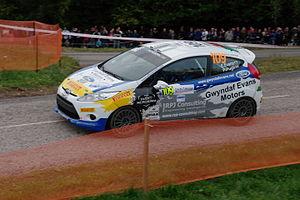
Rallye de France Alsace 2012
Elfyn Evans, né le 28 décembre 1988 à Cardiff, est un pilote de rallye gallois. Il est le fils de l'ancien pilote de rallye Gwyndaf Evans.